Ukrainian Association of Washington State

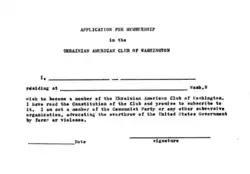
Original application to the club

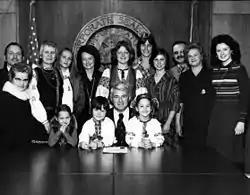
The signing of the Proclamation Supporting Ukrainian Independence by Seattle Mayor Wes Uhlman in the presence of the club's delegation, January 1976.

The Ukrainian Association of Washington State was founded in Seattle on September 27, 1971, and was originally named the Ukrainian American Club of Washington. The club's founder and first president was Wolodymyr Klos, an immigrant from Ukraine.